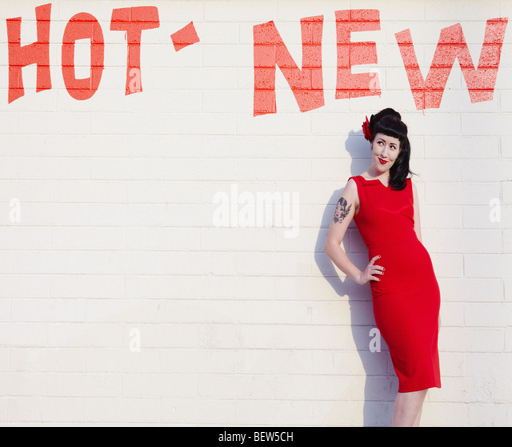
retro woman in red dress posing against a brick wall